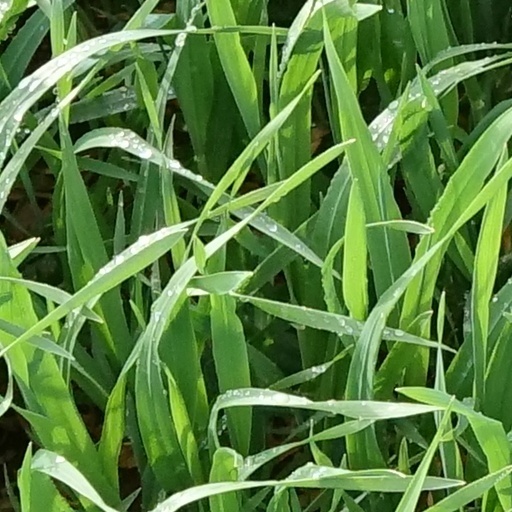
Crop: wheat